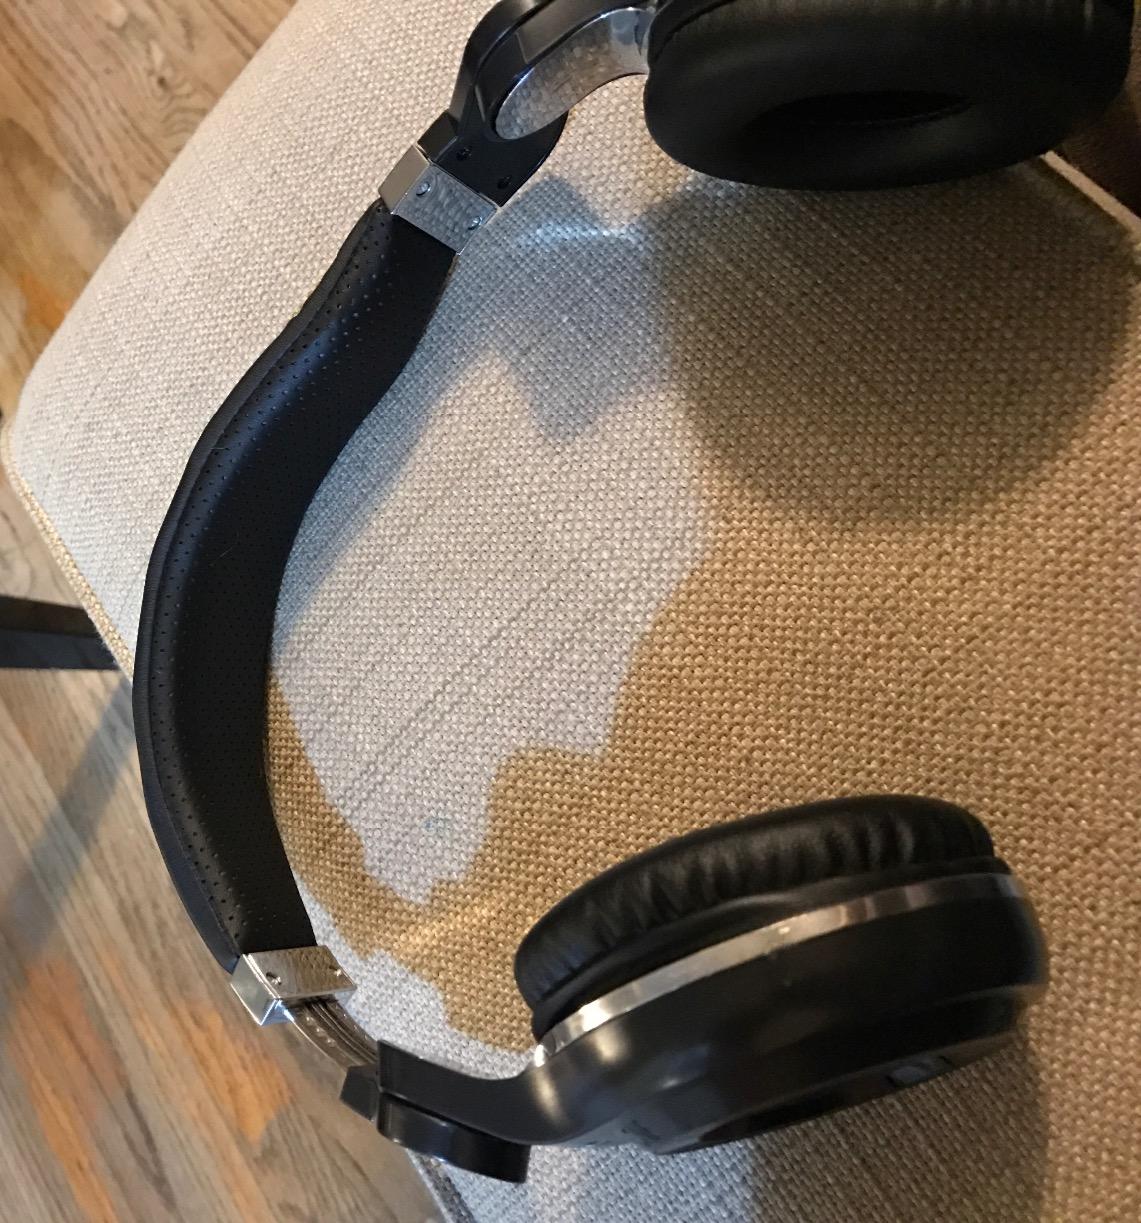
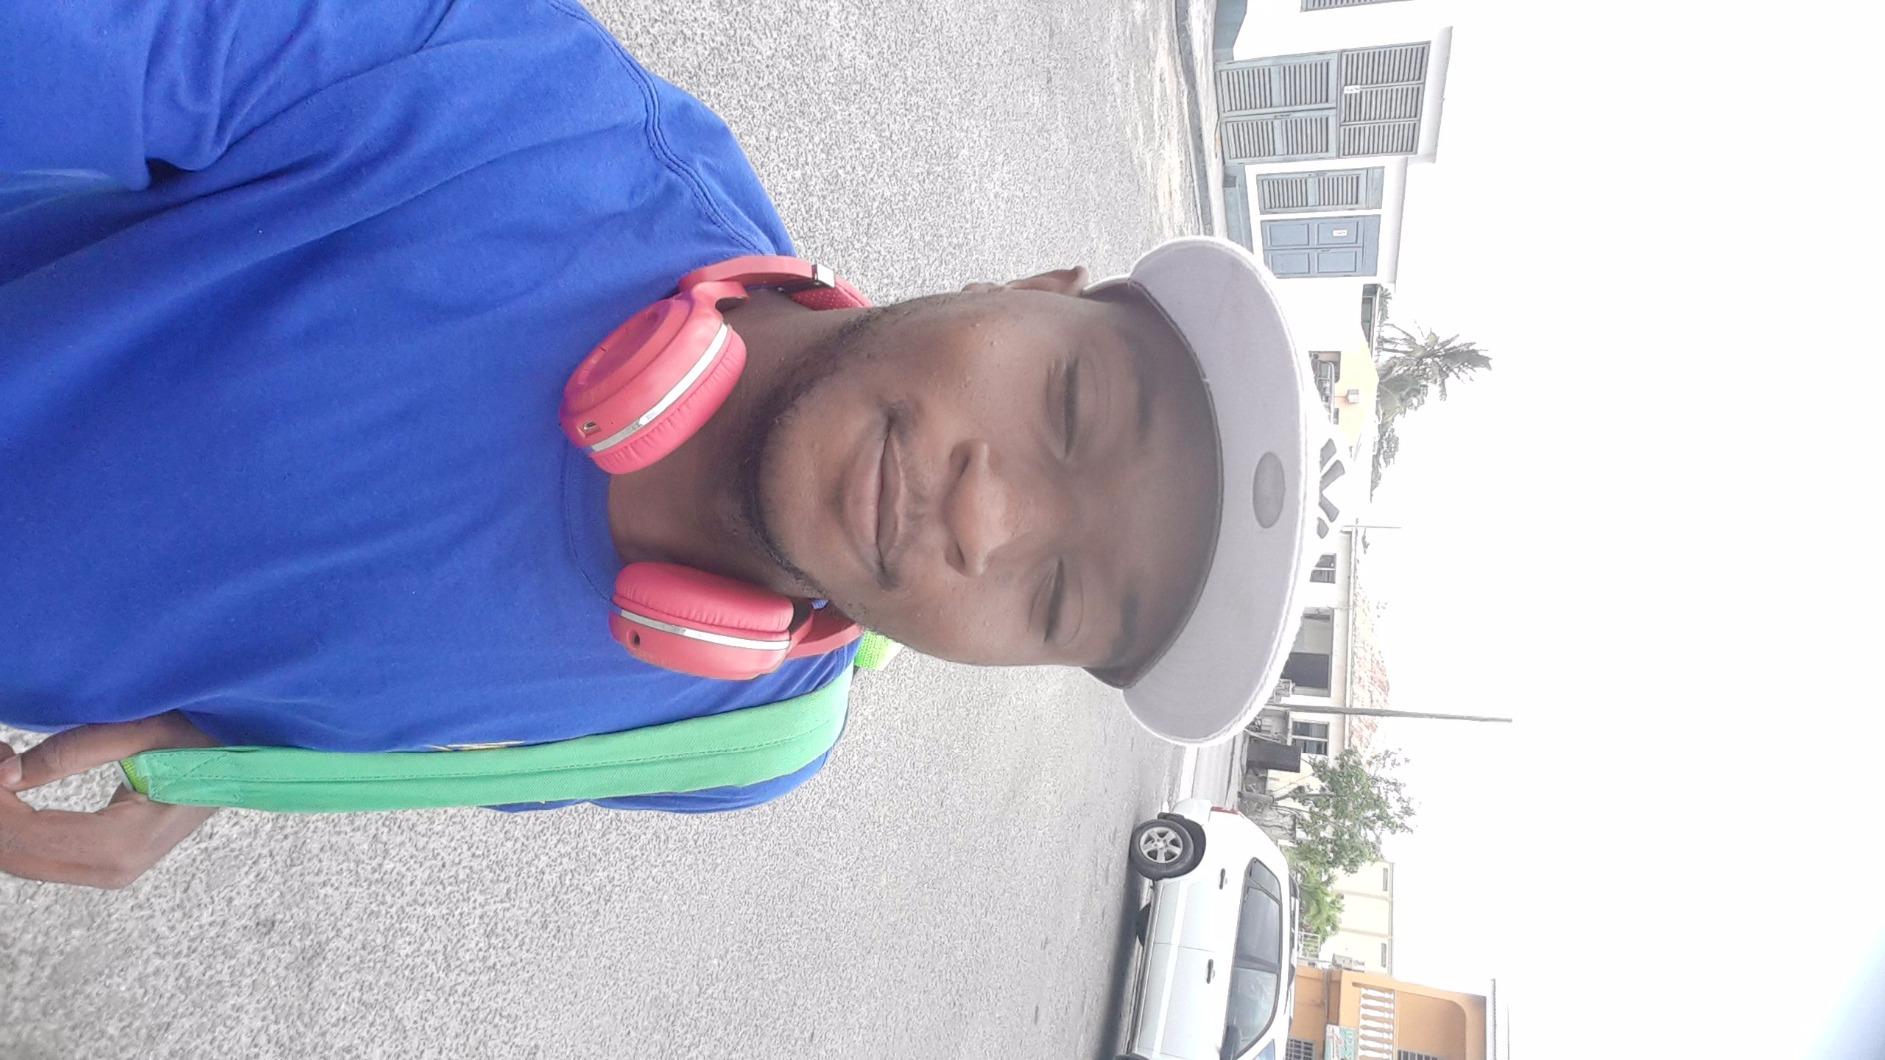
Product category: headphones
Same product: no